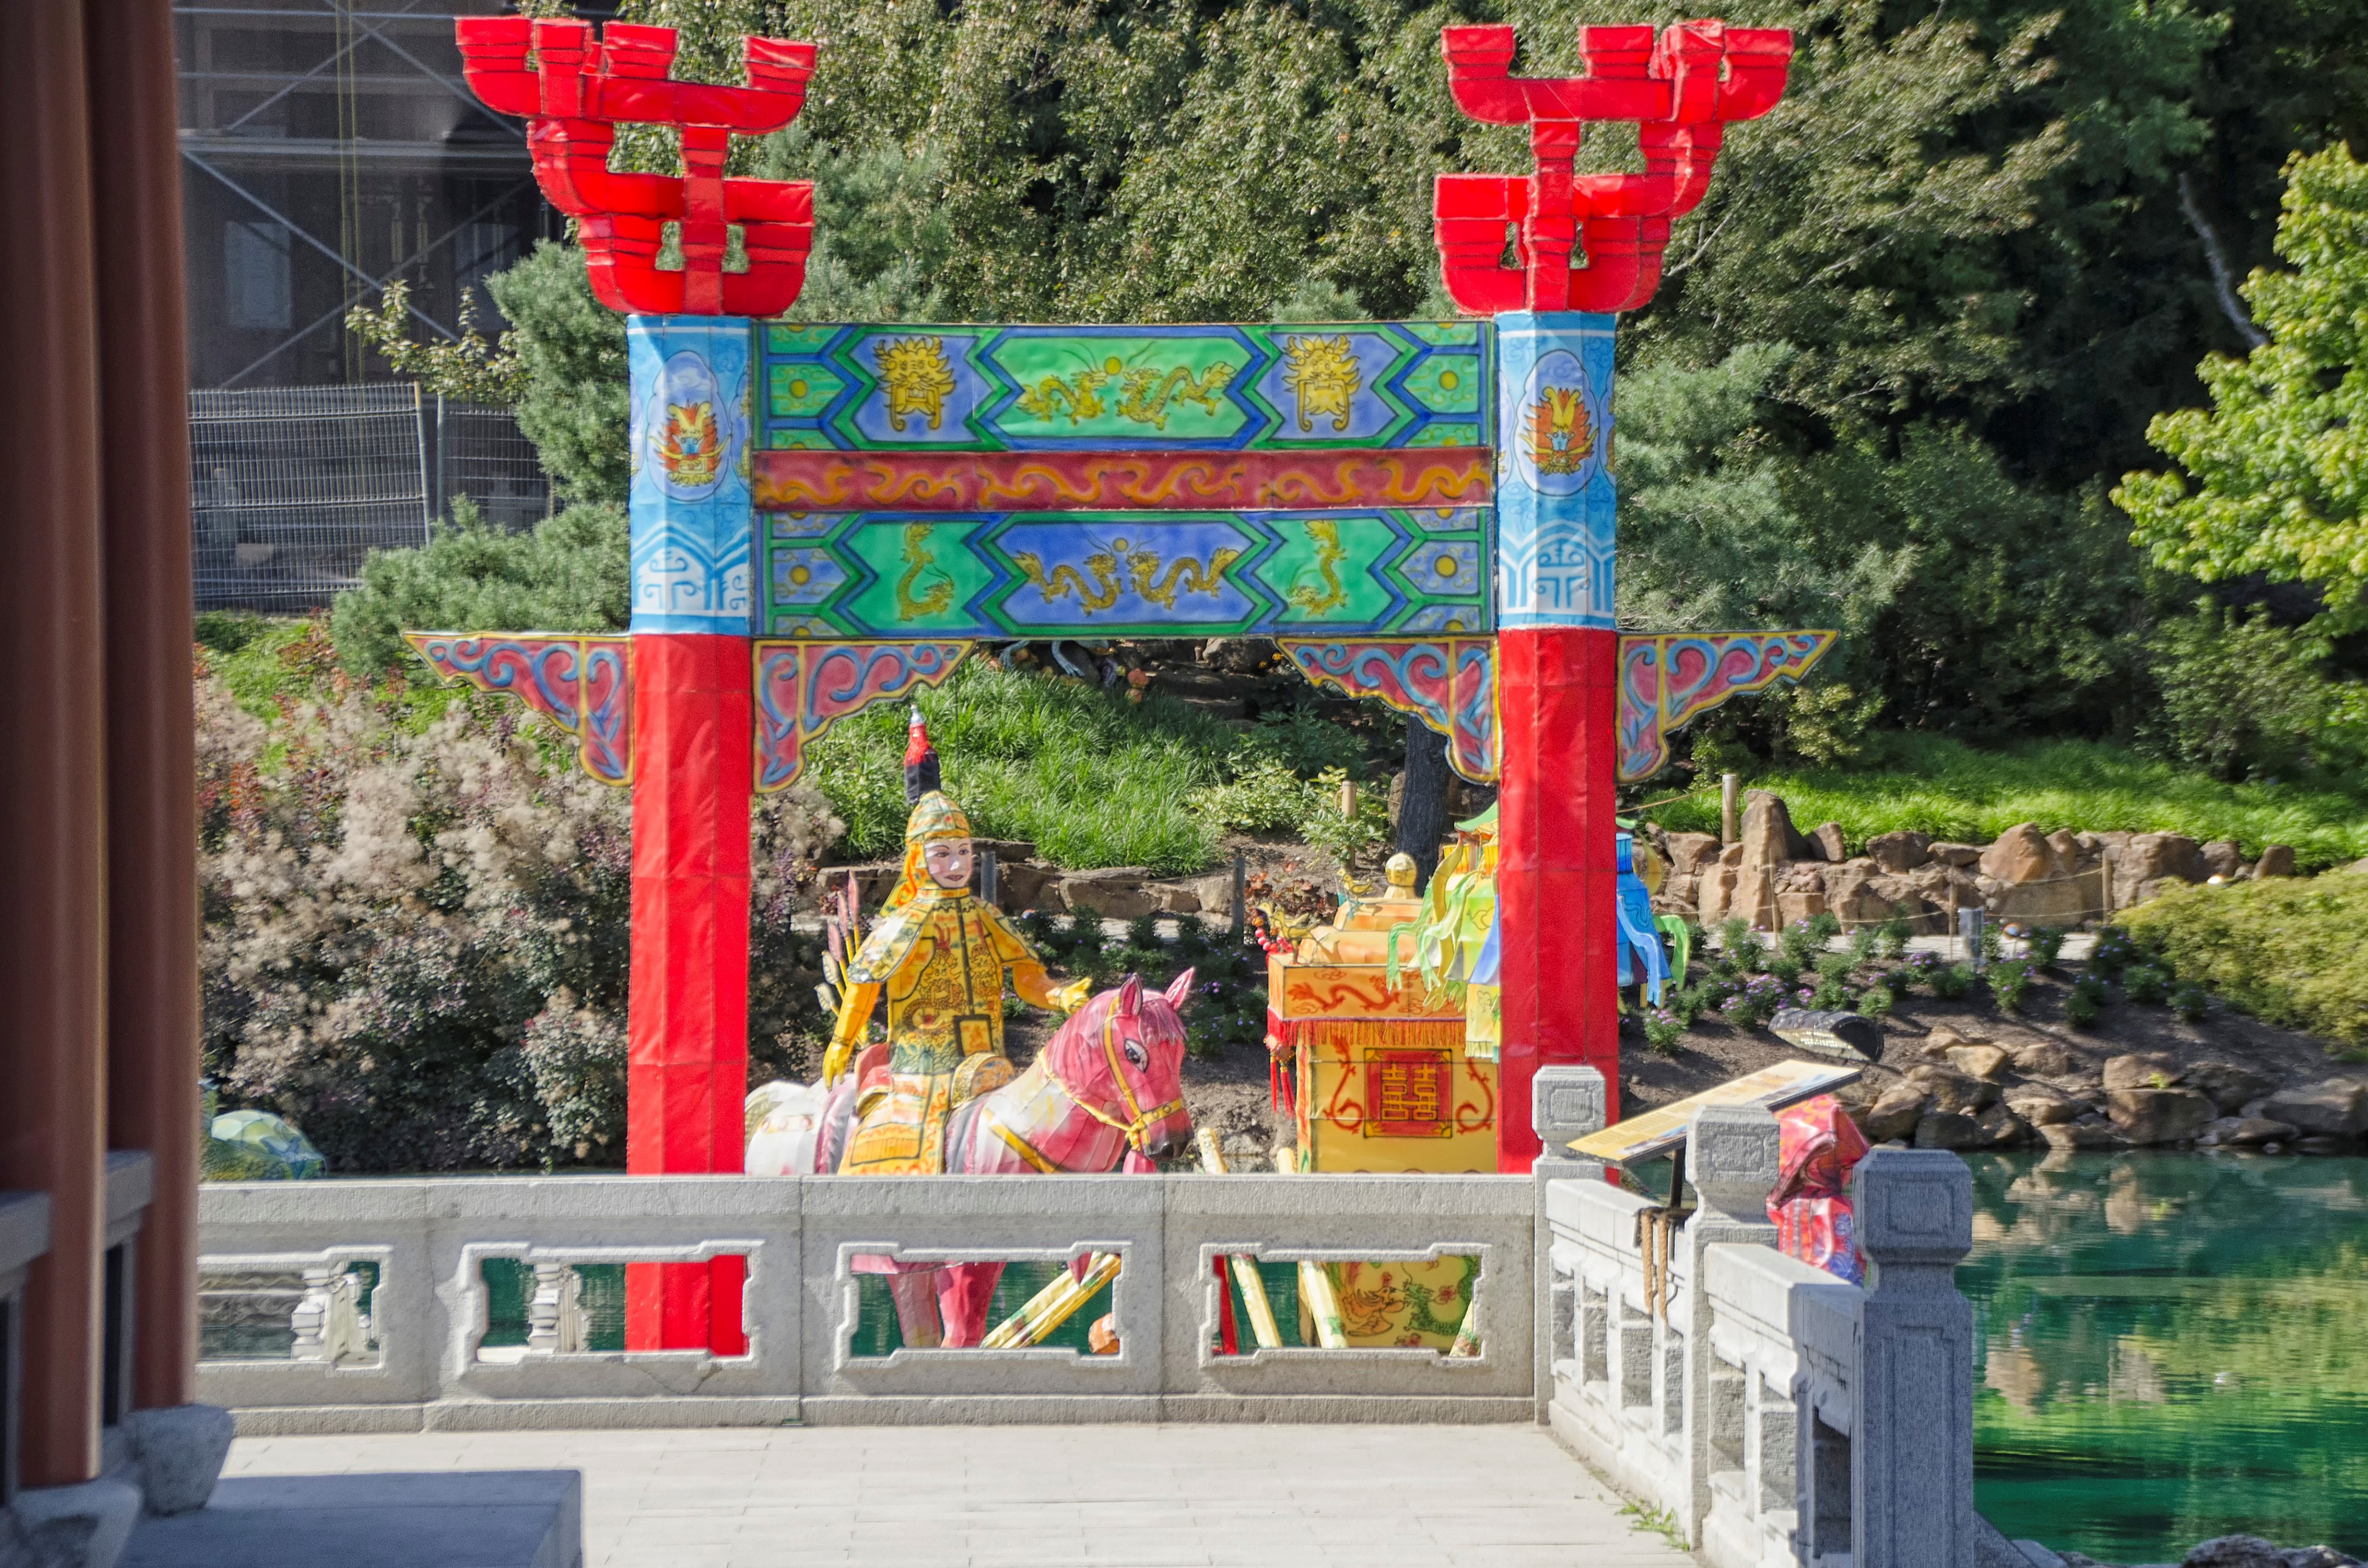
city, place of worship, de, of, temple, canada, shrine, quebec, montreal, ville